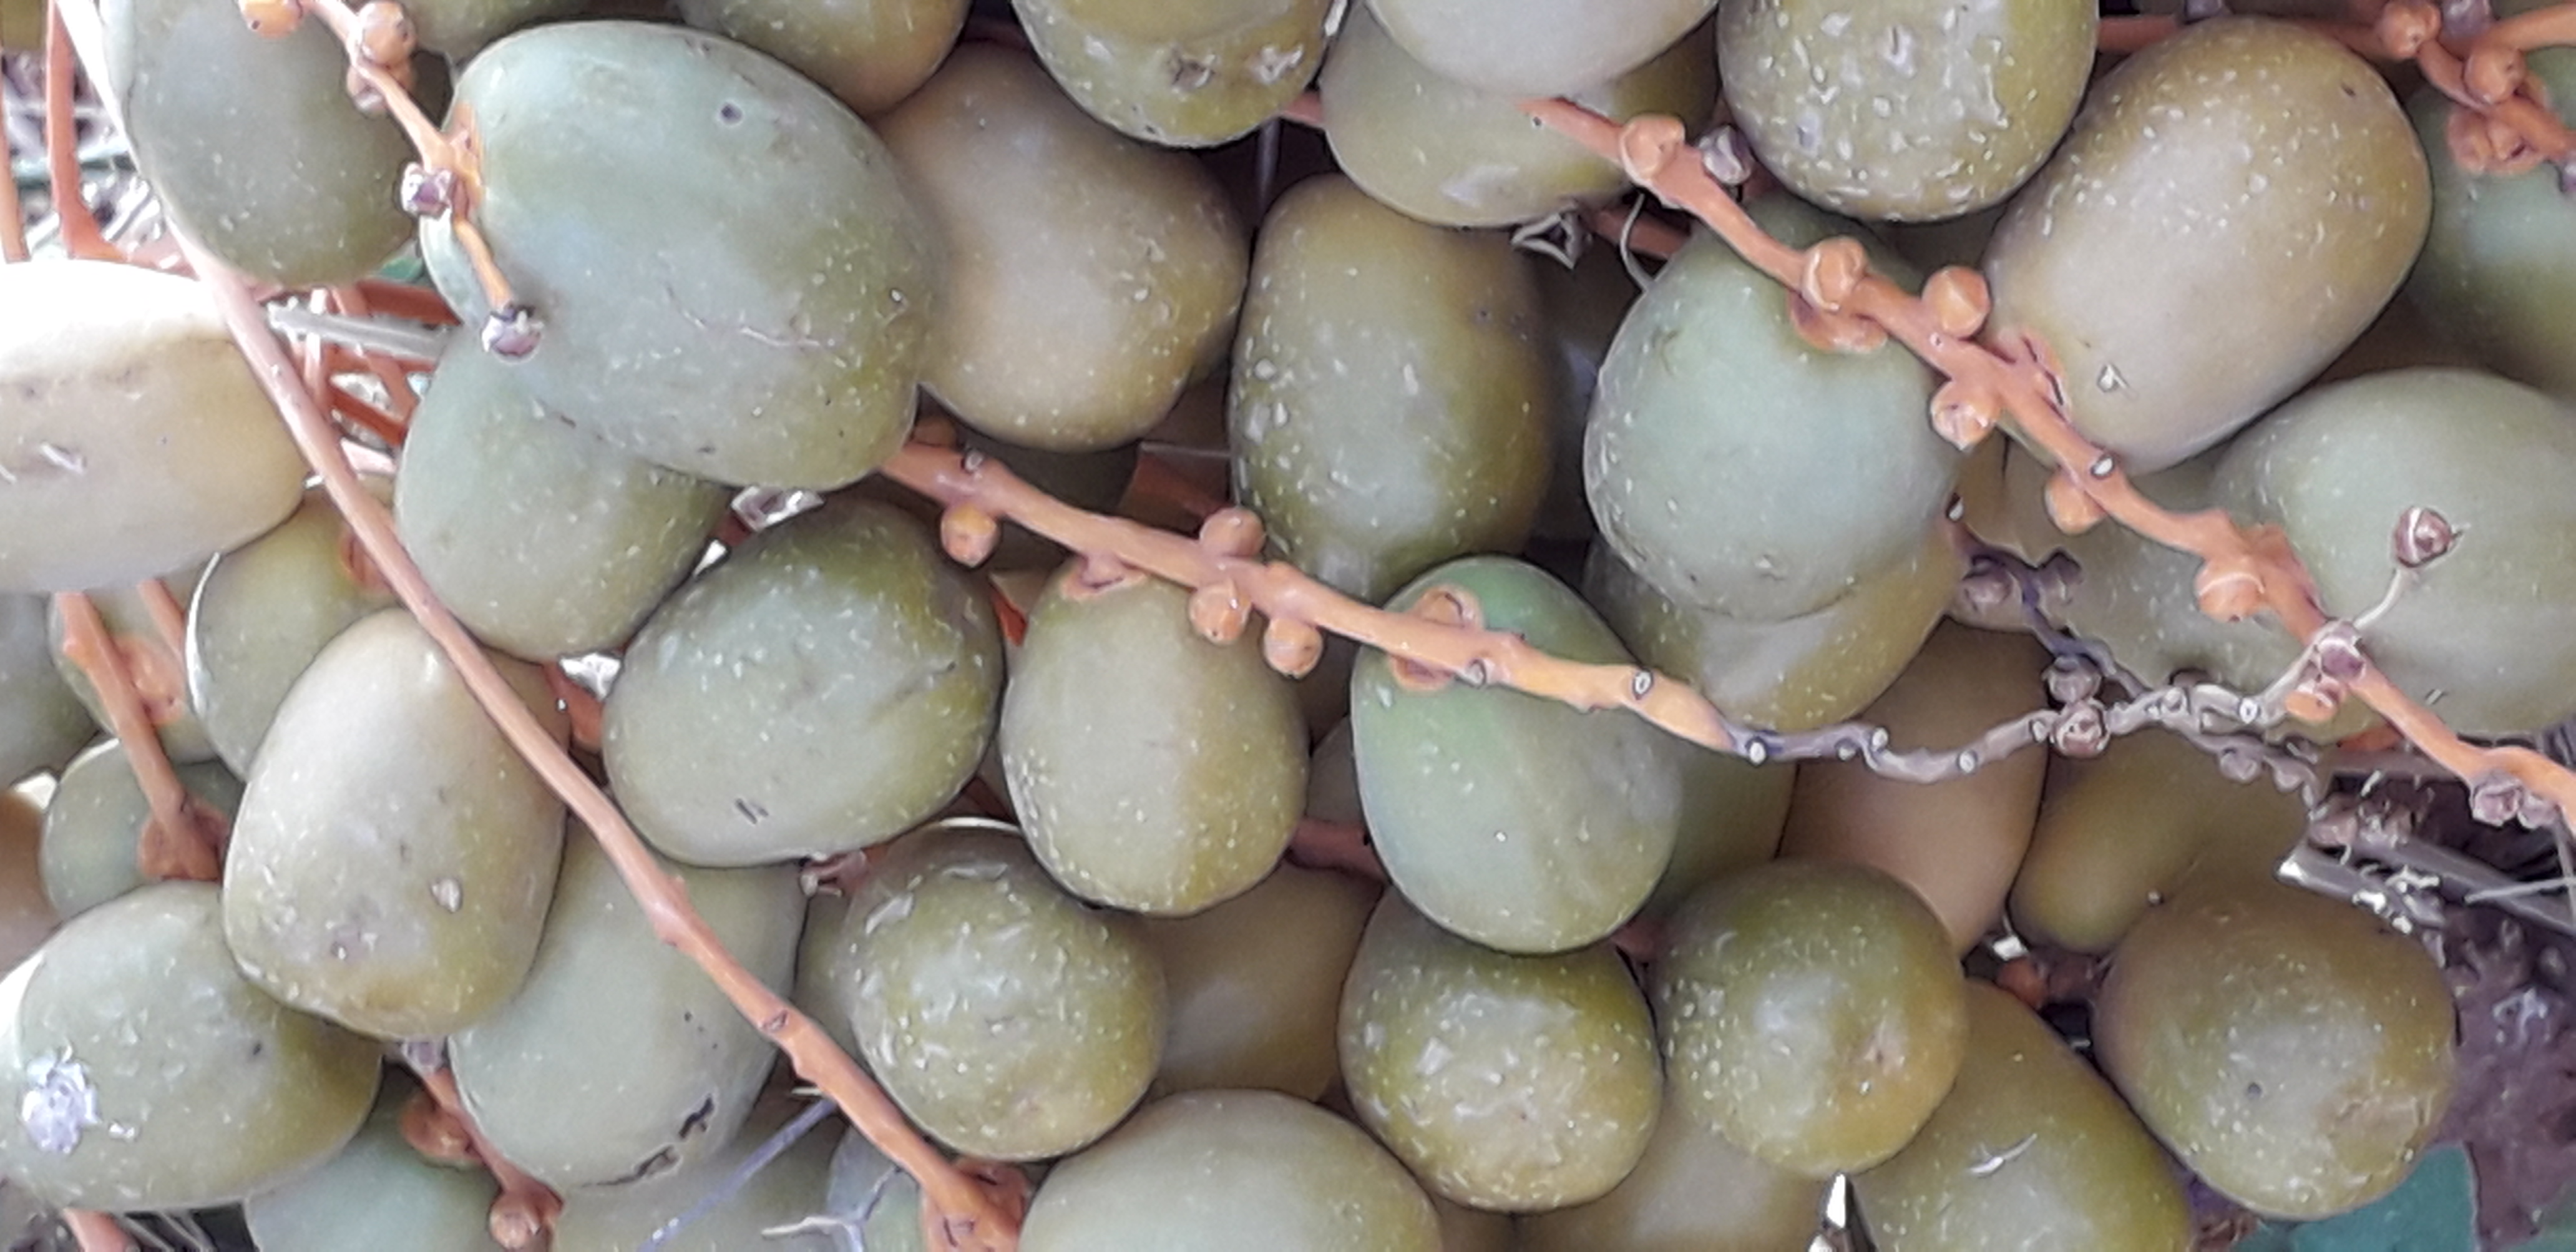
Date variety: Boufagous